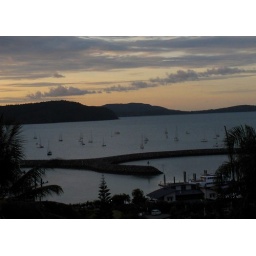
taken from balcony of house we were staying in